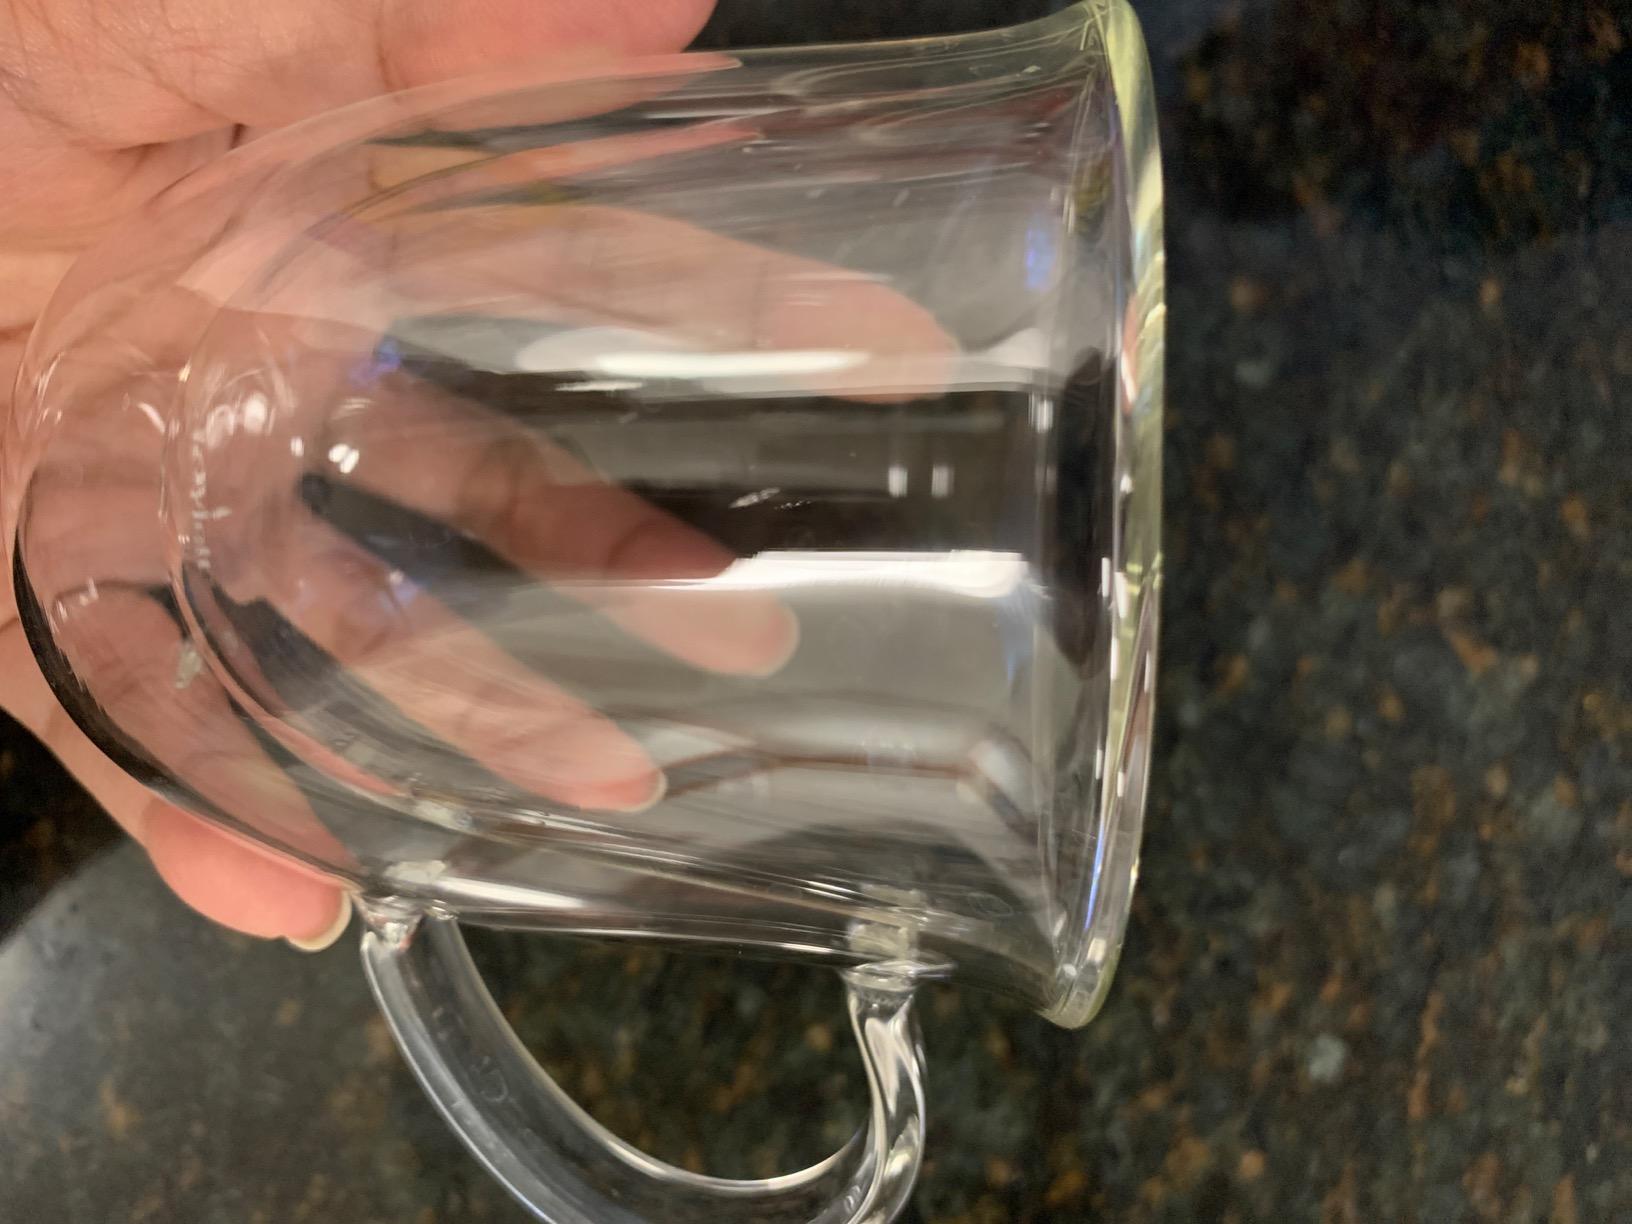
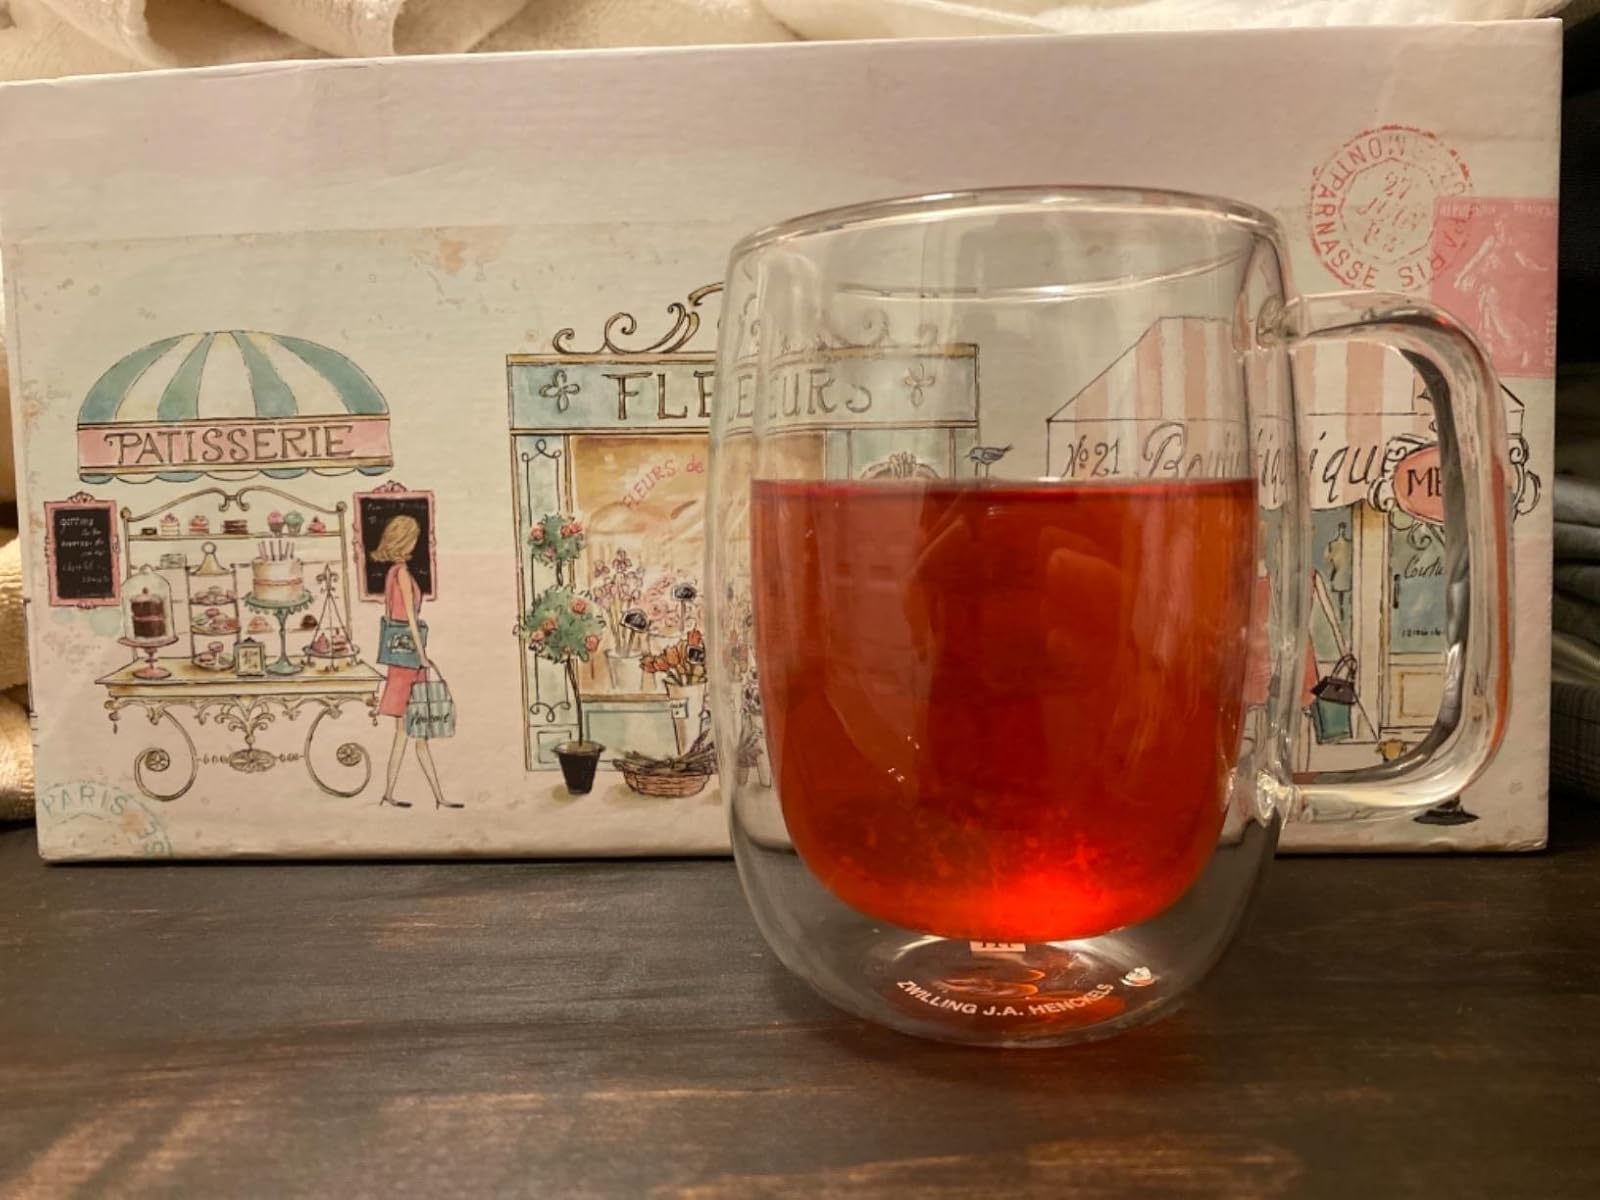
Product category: items_mug
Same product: no